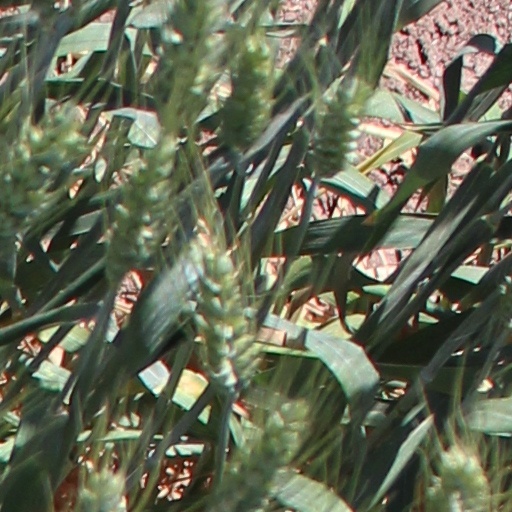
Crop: wheat